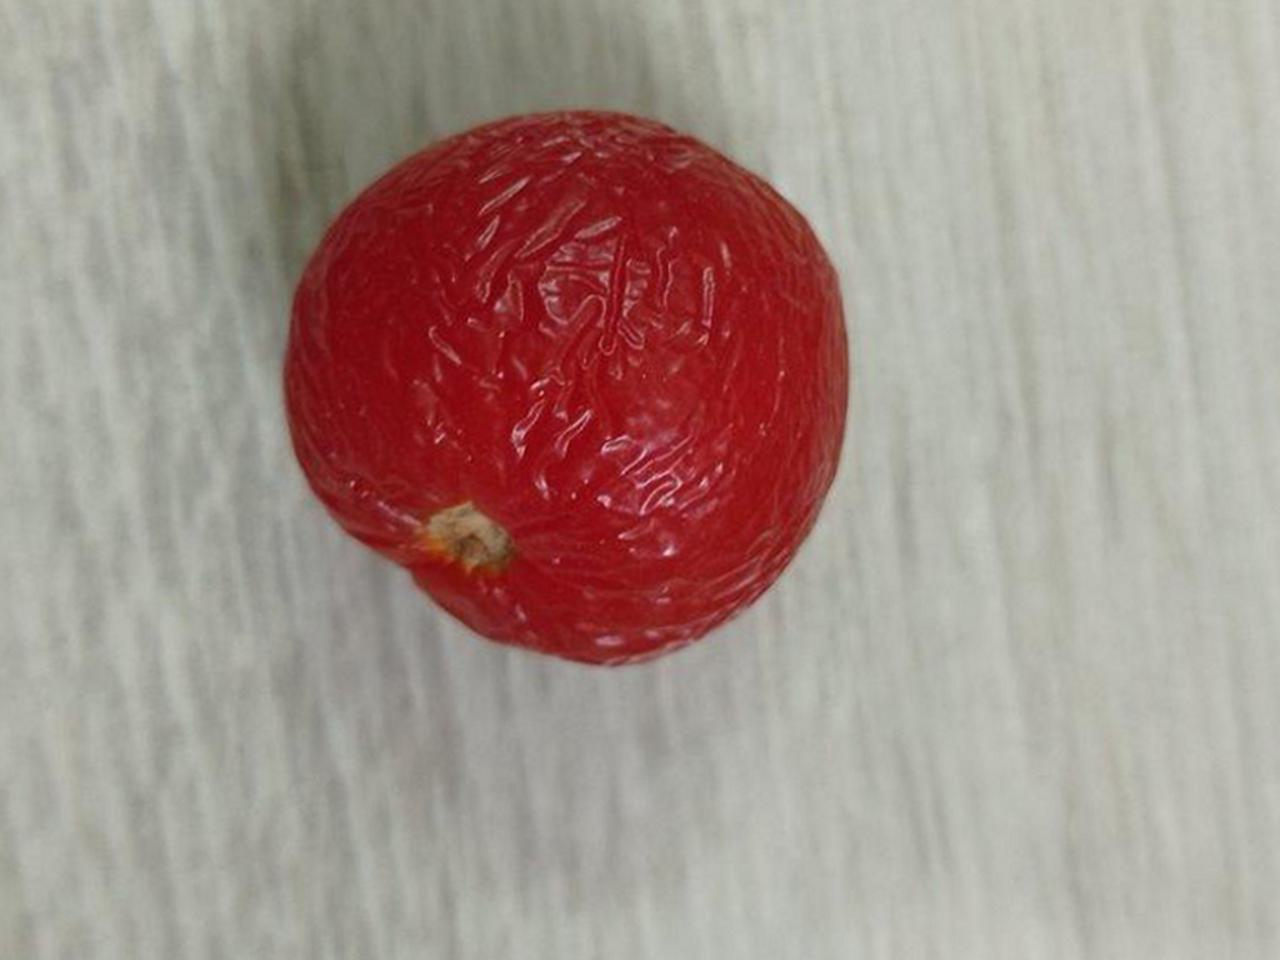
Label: Rotten